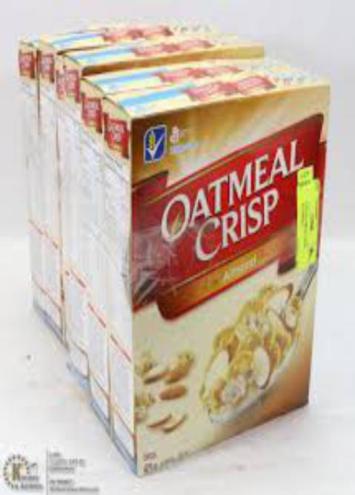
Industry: Food